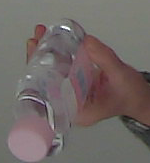
Product: johnson_baby